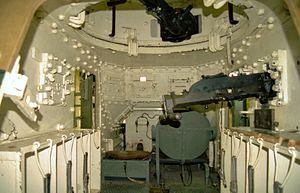
Le Leichte Kampfwagen II, ou LK II, est un prototype de char d'assaut léger allemand construit à la fin de la Première Guerre mondiale. Développé à la suite du LK I, il ne connut pas le combat. Il est également à l'origine du char suédois Stridsvagn m/21.